Wrestle Kingdom 8

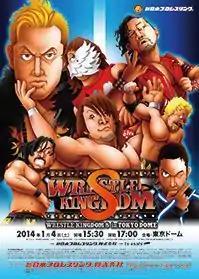
Promotional poster for the event, featuring caricatures of various NJPW wrestlers

Wrestle Kingdom 8 in Tokyo Dome was a professional wrestling pay-per-view (PPV) event produced by the New Japan Pro-Wrestling (NJPW) promotion, which took place at the Tokyo Dome in Tokyo, Japan on January 4, 2014. It was the 23rd January 4 Tokyo Dome Show and the eighth held under the "Wrestle Kingdom" name. Like the previous year, the event aired worldwide on internet pay-per-view (iPPV).